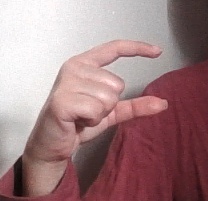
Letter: dal